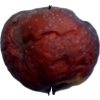
Label: apples